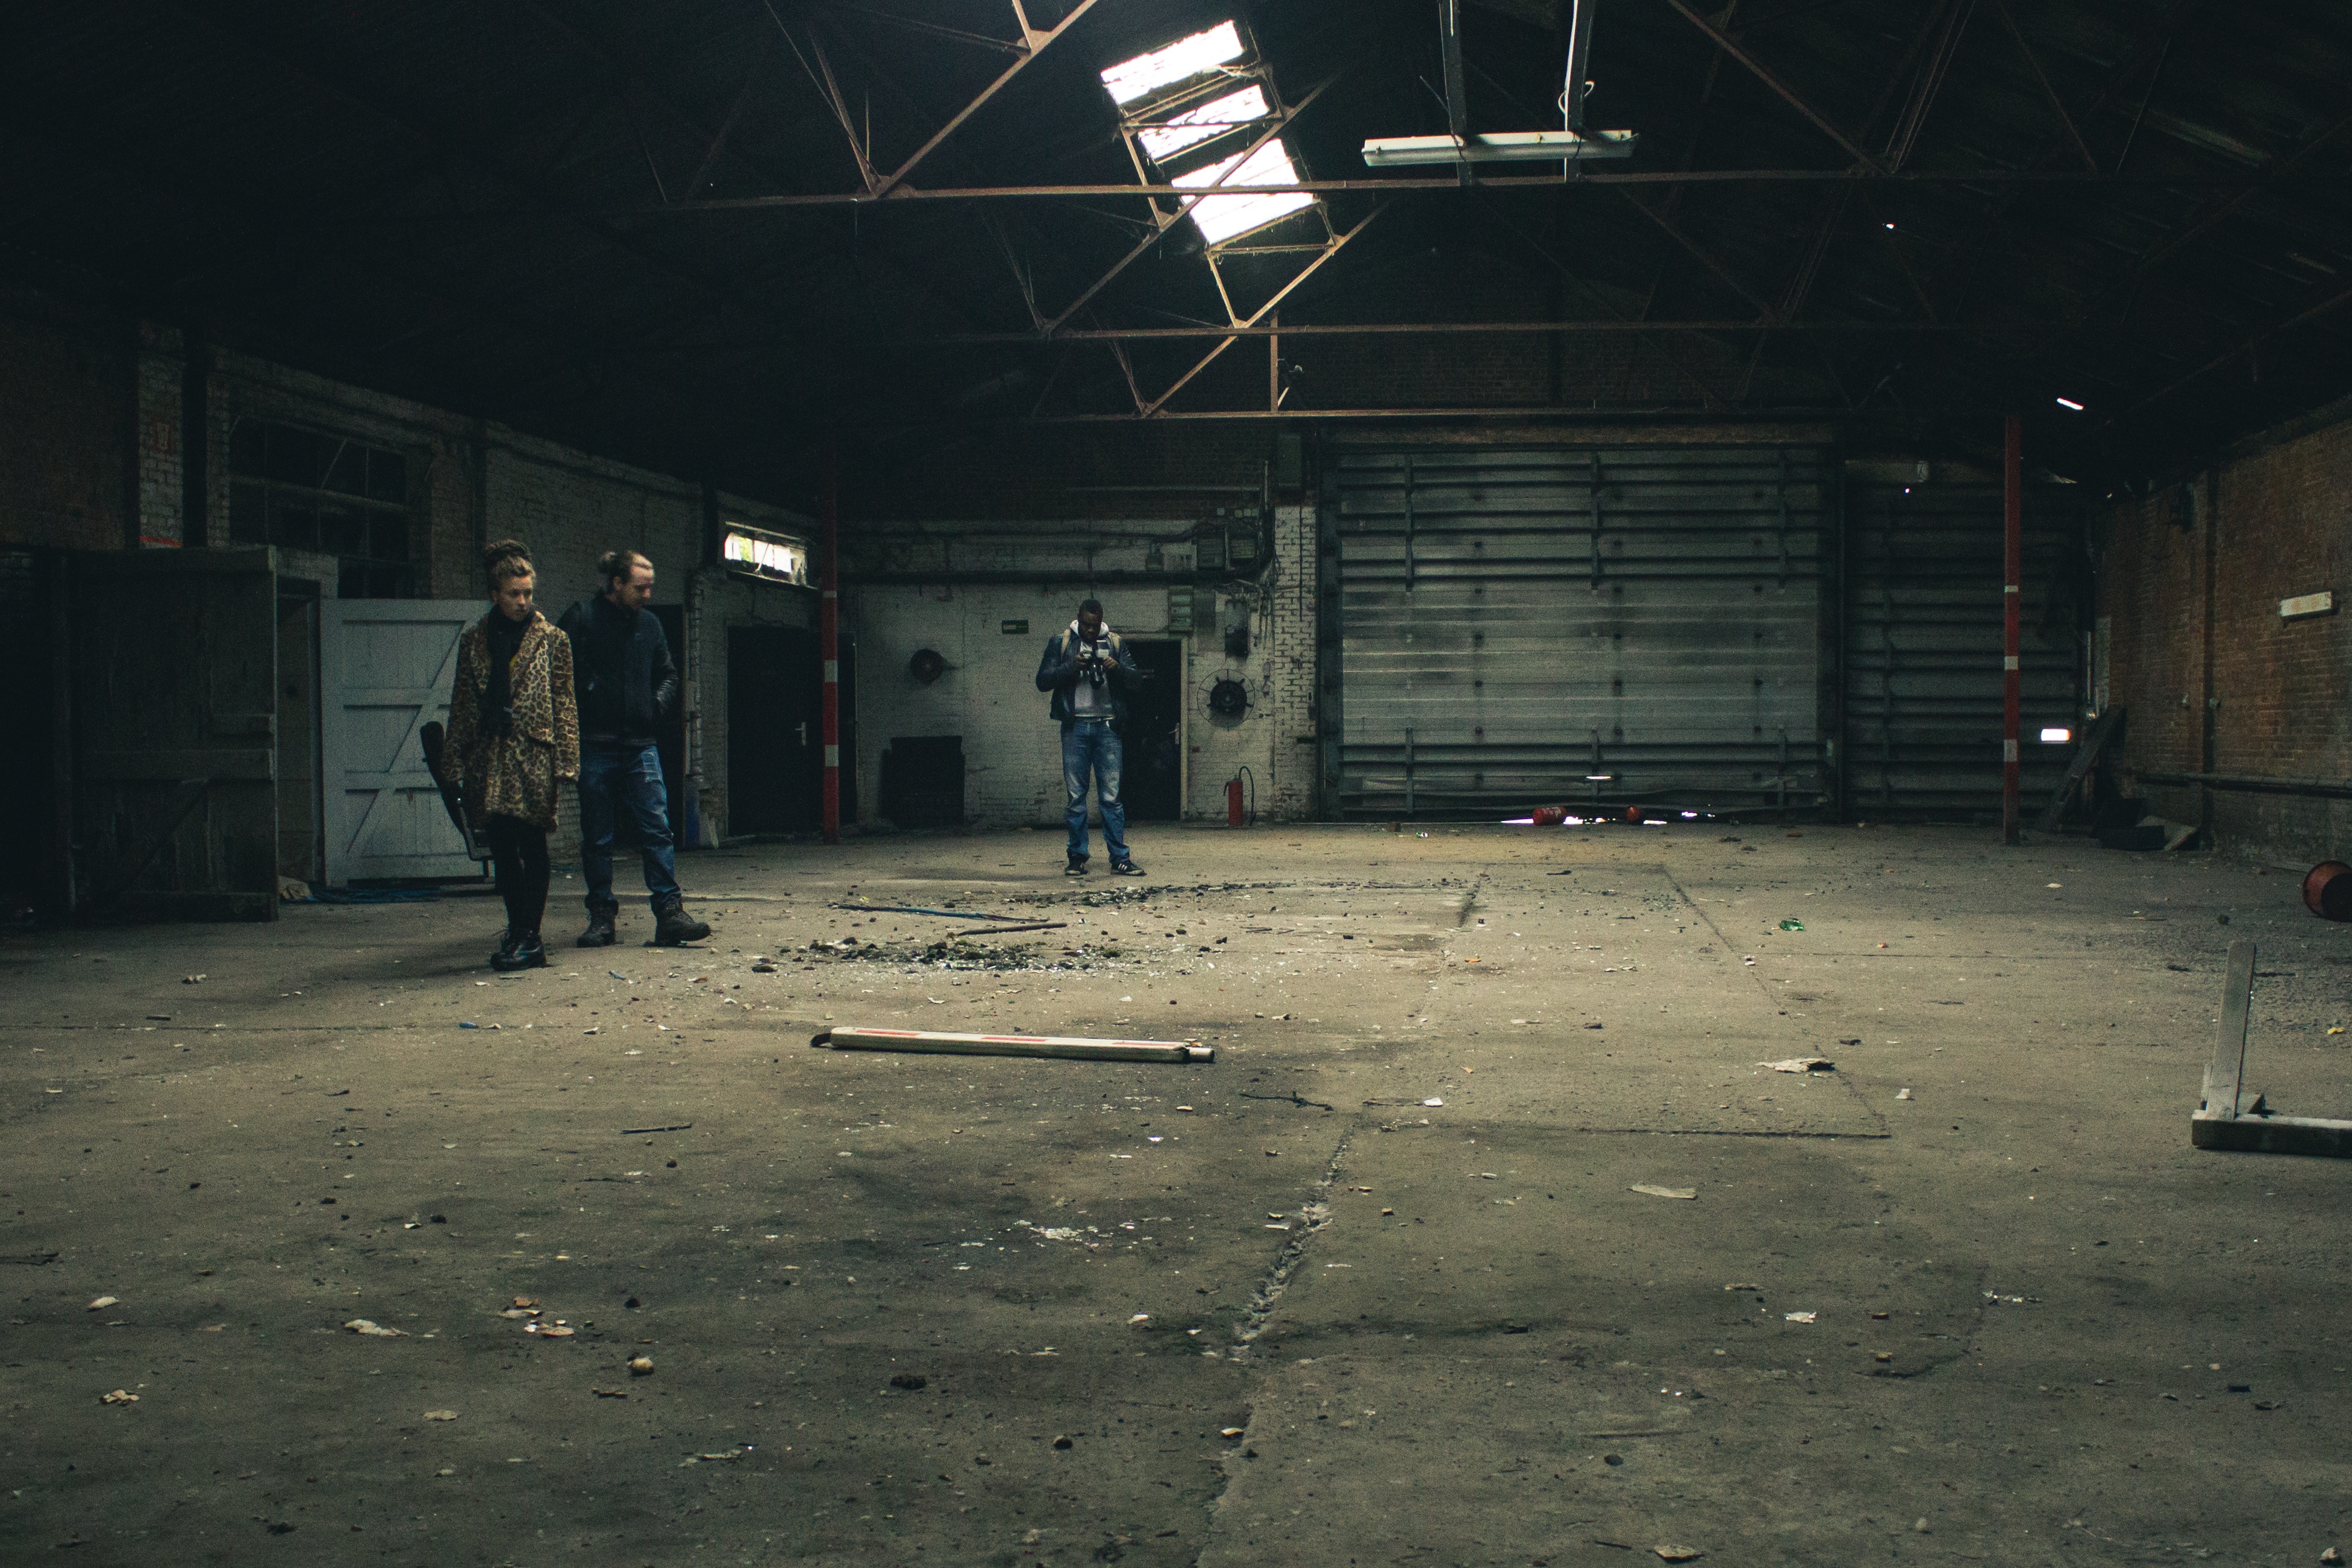
structure, night, darkness, screenshot, shooting range, urban area, sport venue